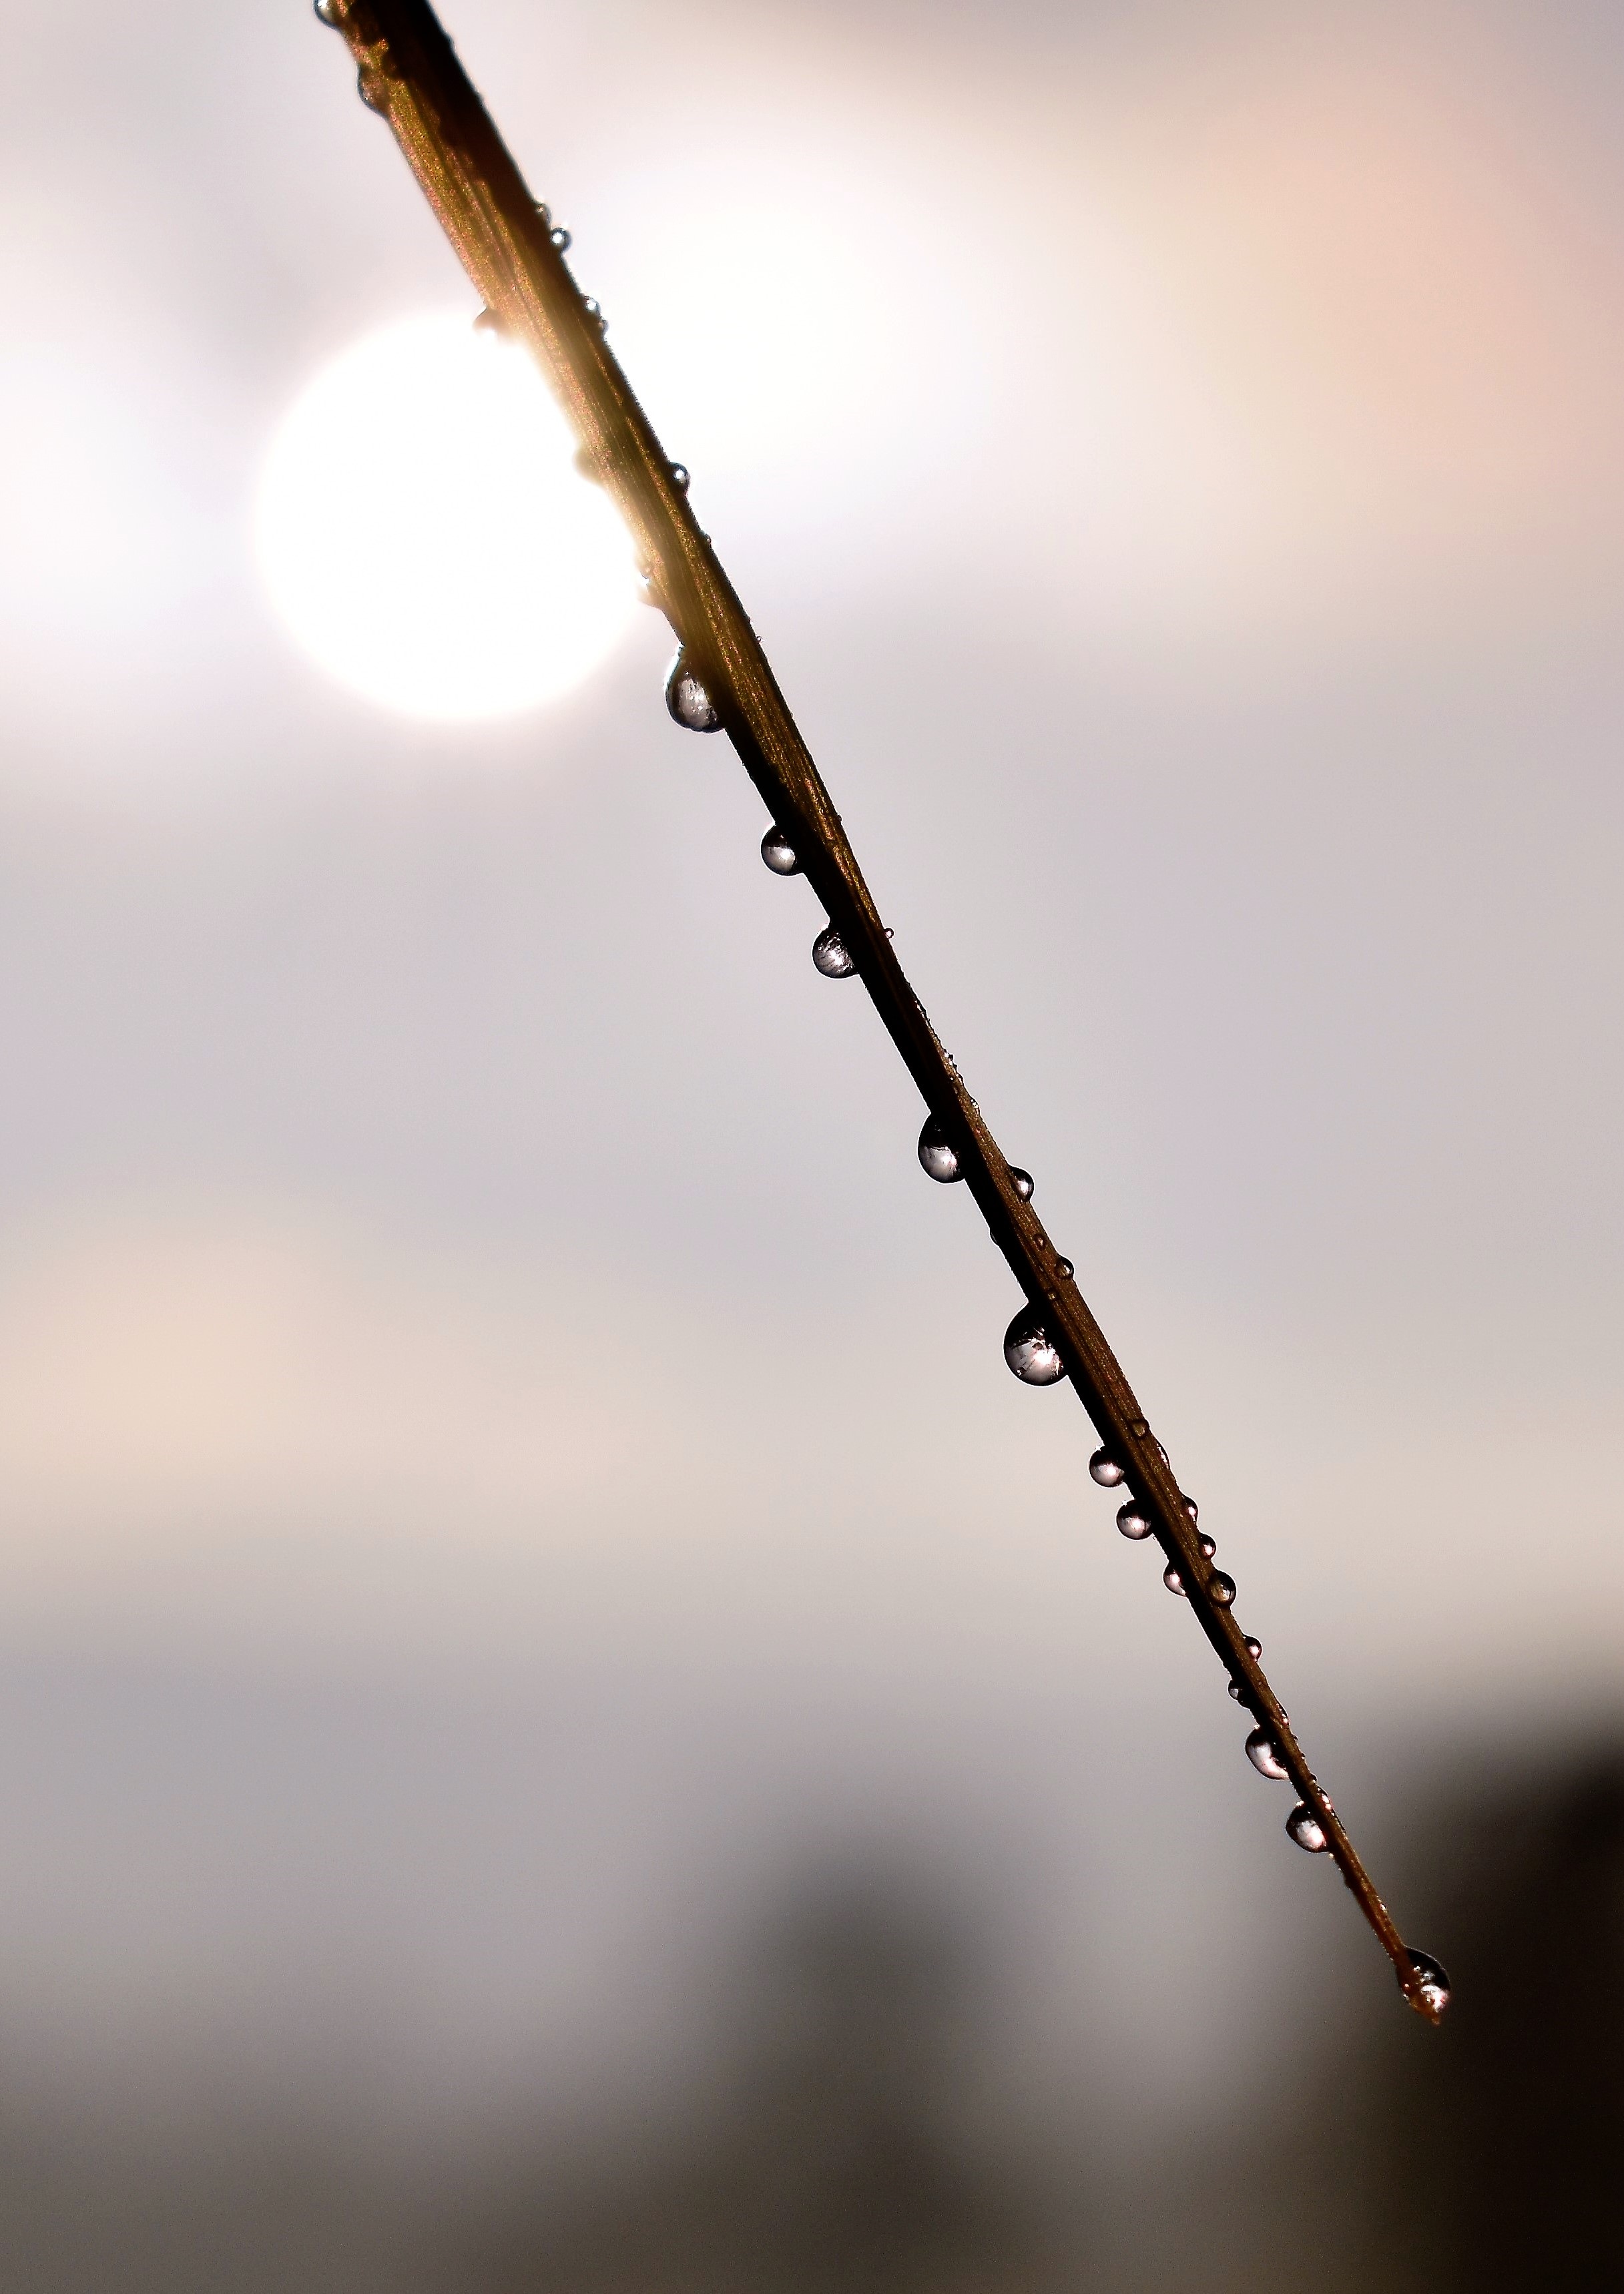
water, grass, branch, dew, light, plant, sunlight, morning, leaf, autumn, close, drip, twig, close up, dewdrop, drop of water, moisture, morgentau, macro photography, defrost, atmosphere of earth, plant stem